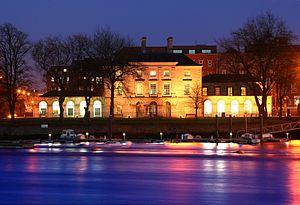
Le Hunt Museum est un musée de la ville de Limerick, en Irlande. Le Hunt Museum conserve la collection personnelle donnée par la famille Hunt, il était à l'origine situé à l'Université de Limerick, avant d'être déplacé à son emplacement actuel dans le bureau des douanes georgien en 1997. La douane est située sur la Rutland Street sur les rives de la rivière Shannon à son confluent avec la rivière Abbey. La collection du musée comprend des œuvres d'artistes et de designers notables tels que Pablo Picasso, Jack B. Yeats et Sybil Connolly, ainsi que des objets historiques distinctifs tels que la mitre et la crosse O'Dea.